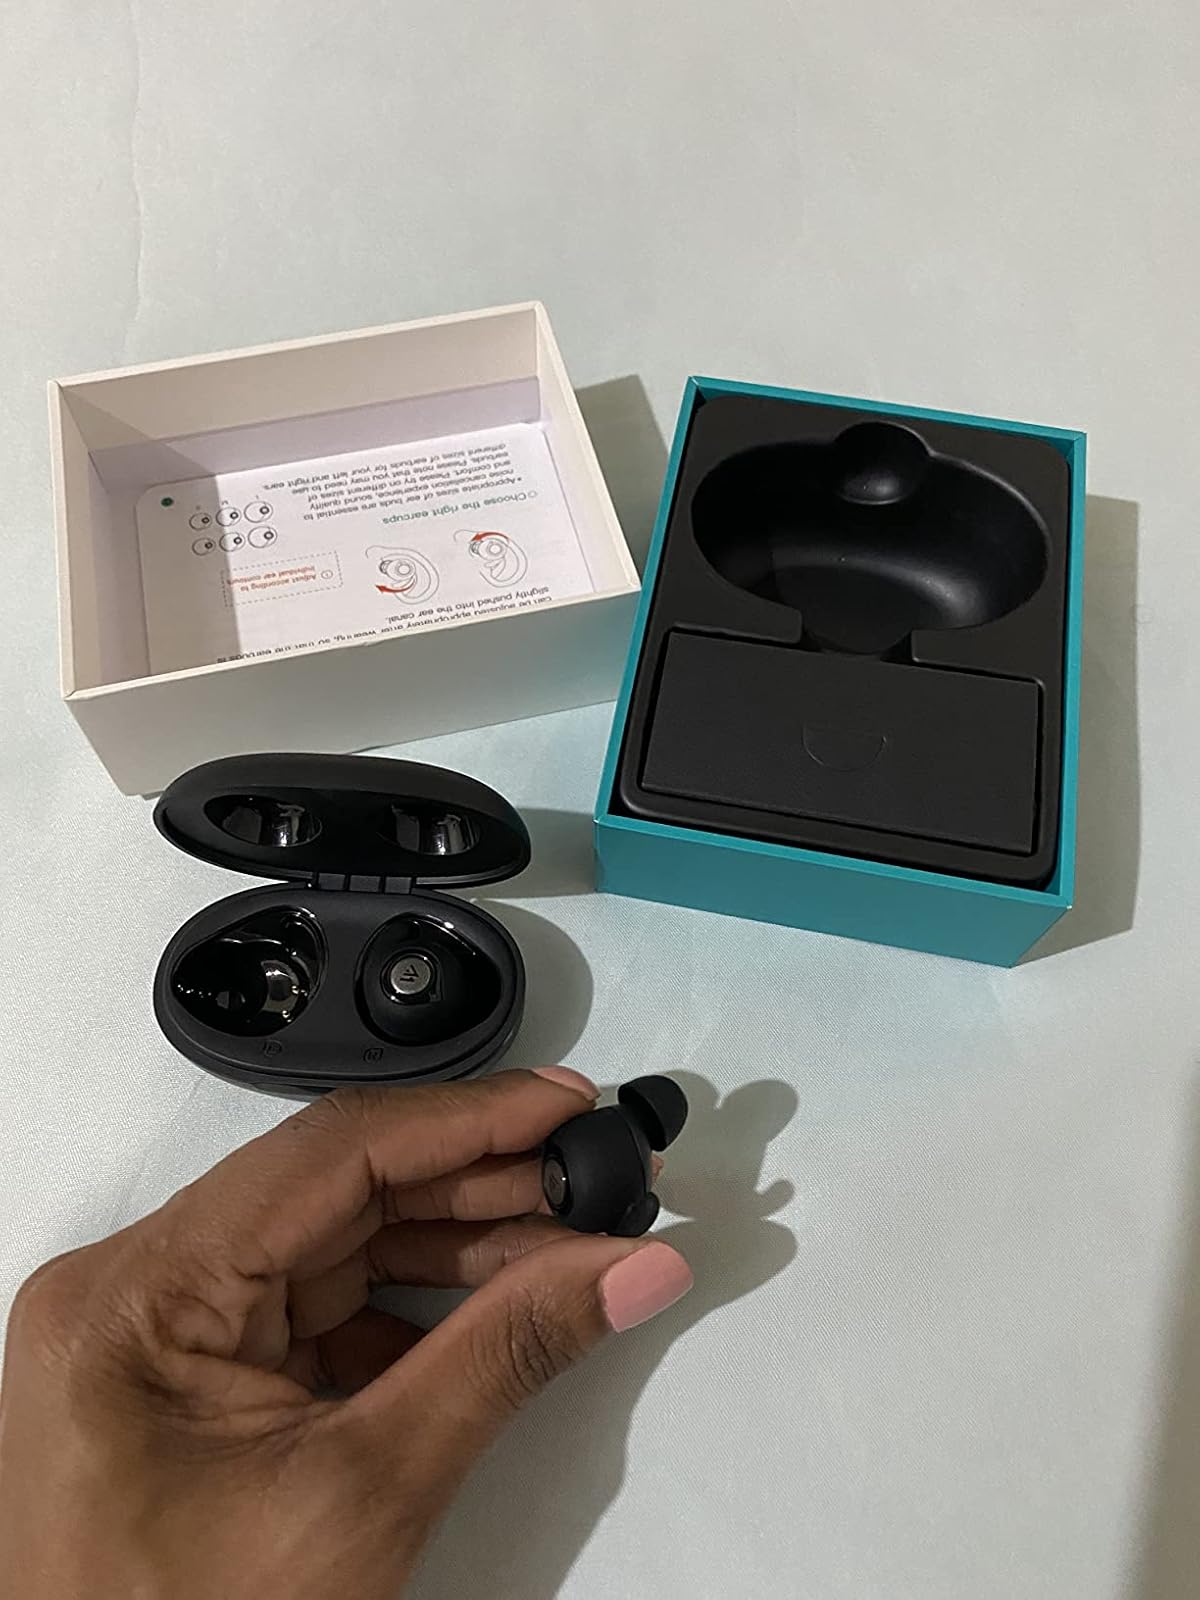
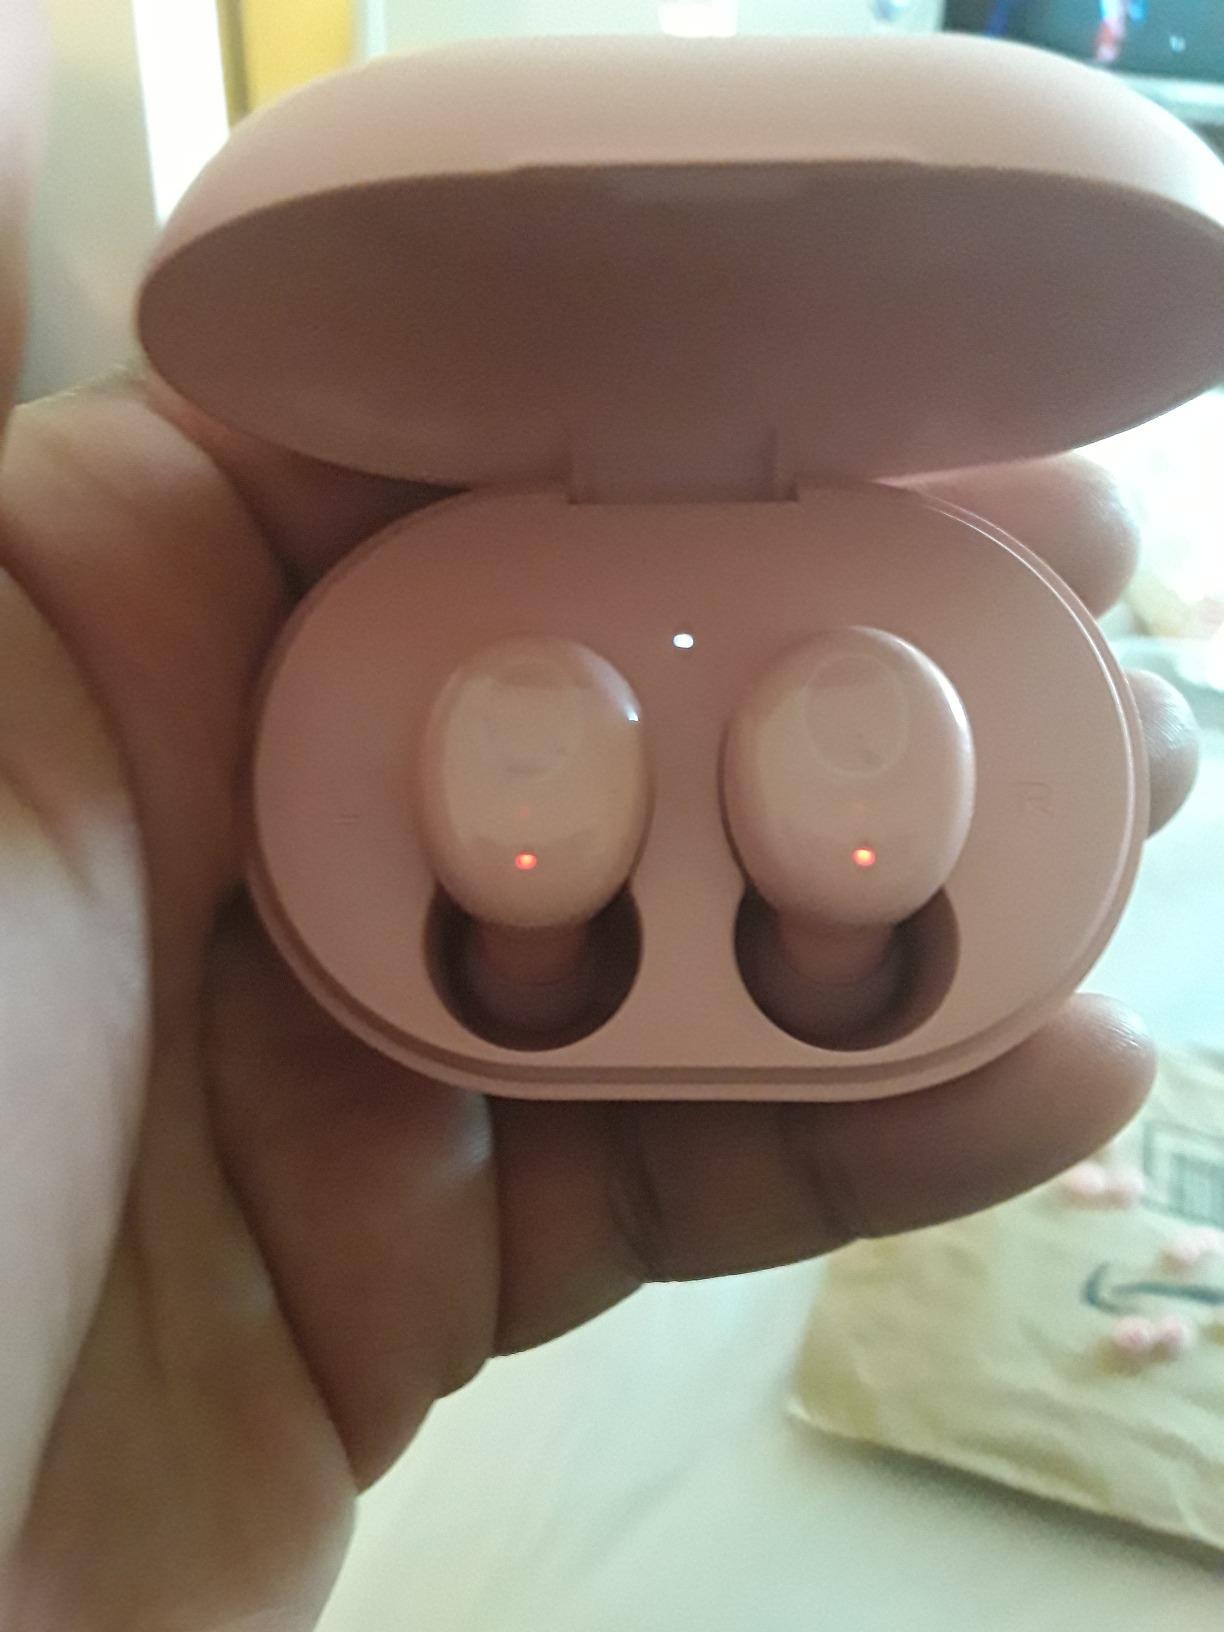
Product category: earbuds
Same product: no